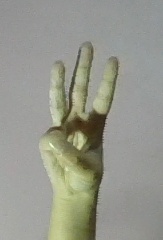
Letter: thaa